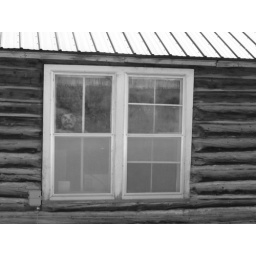
I saw this creepy clown face in the window of this abandoned house.